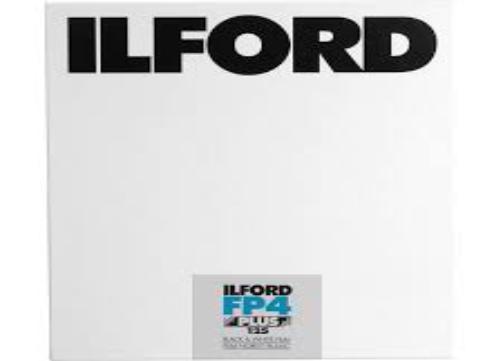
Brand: Ilford
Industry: Electronic